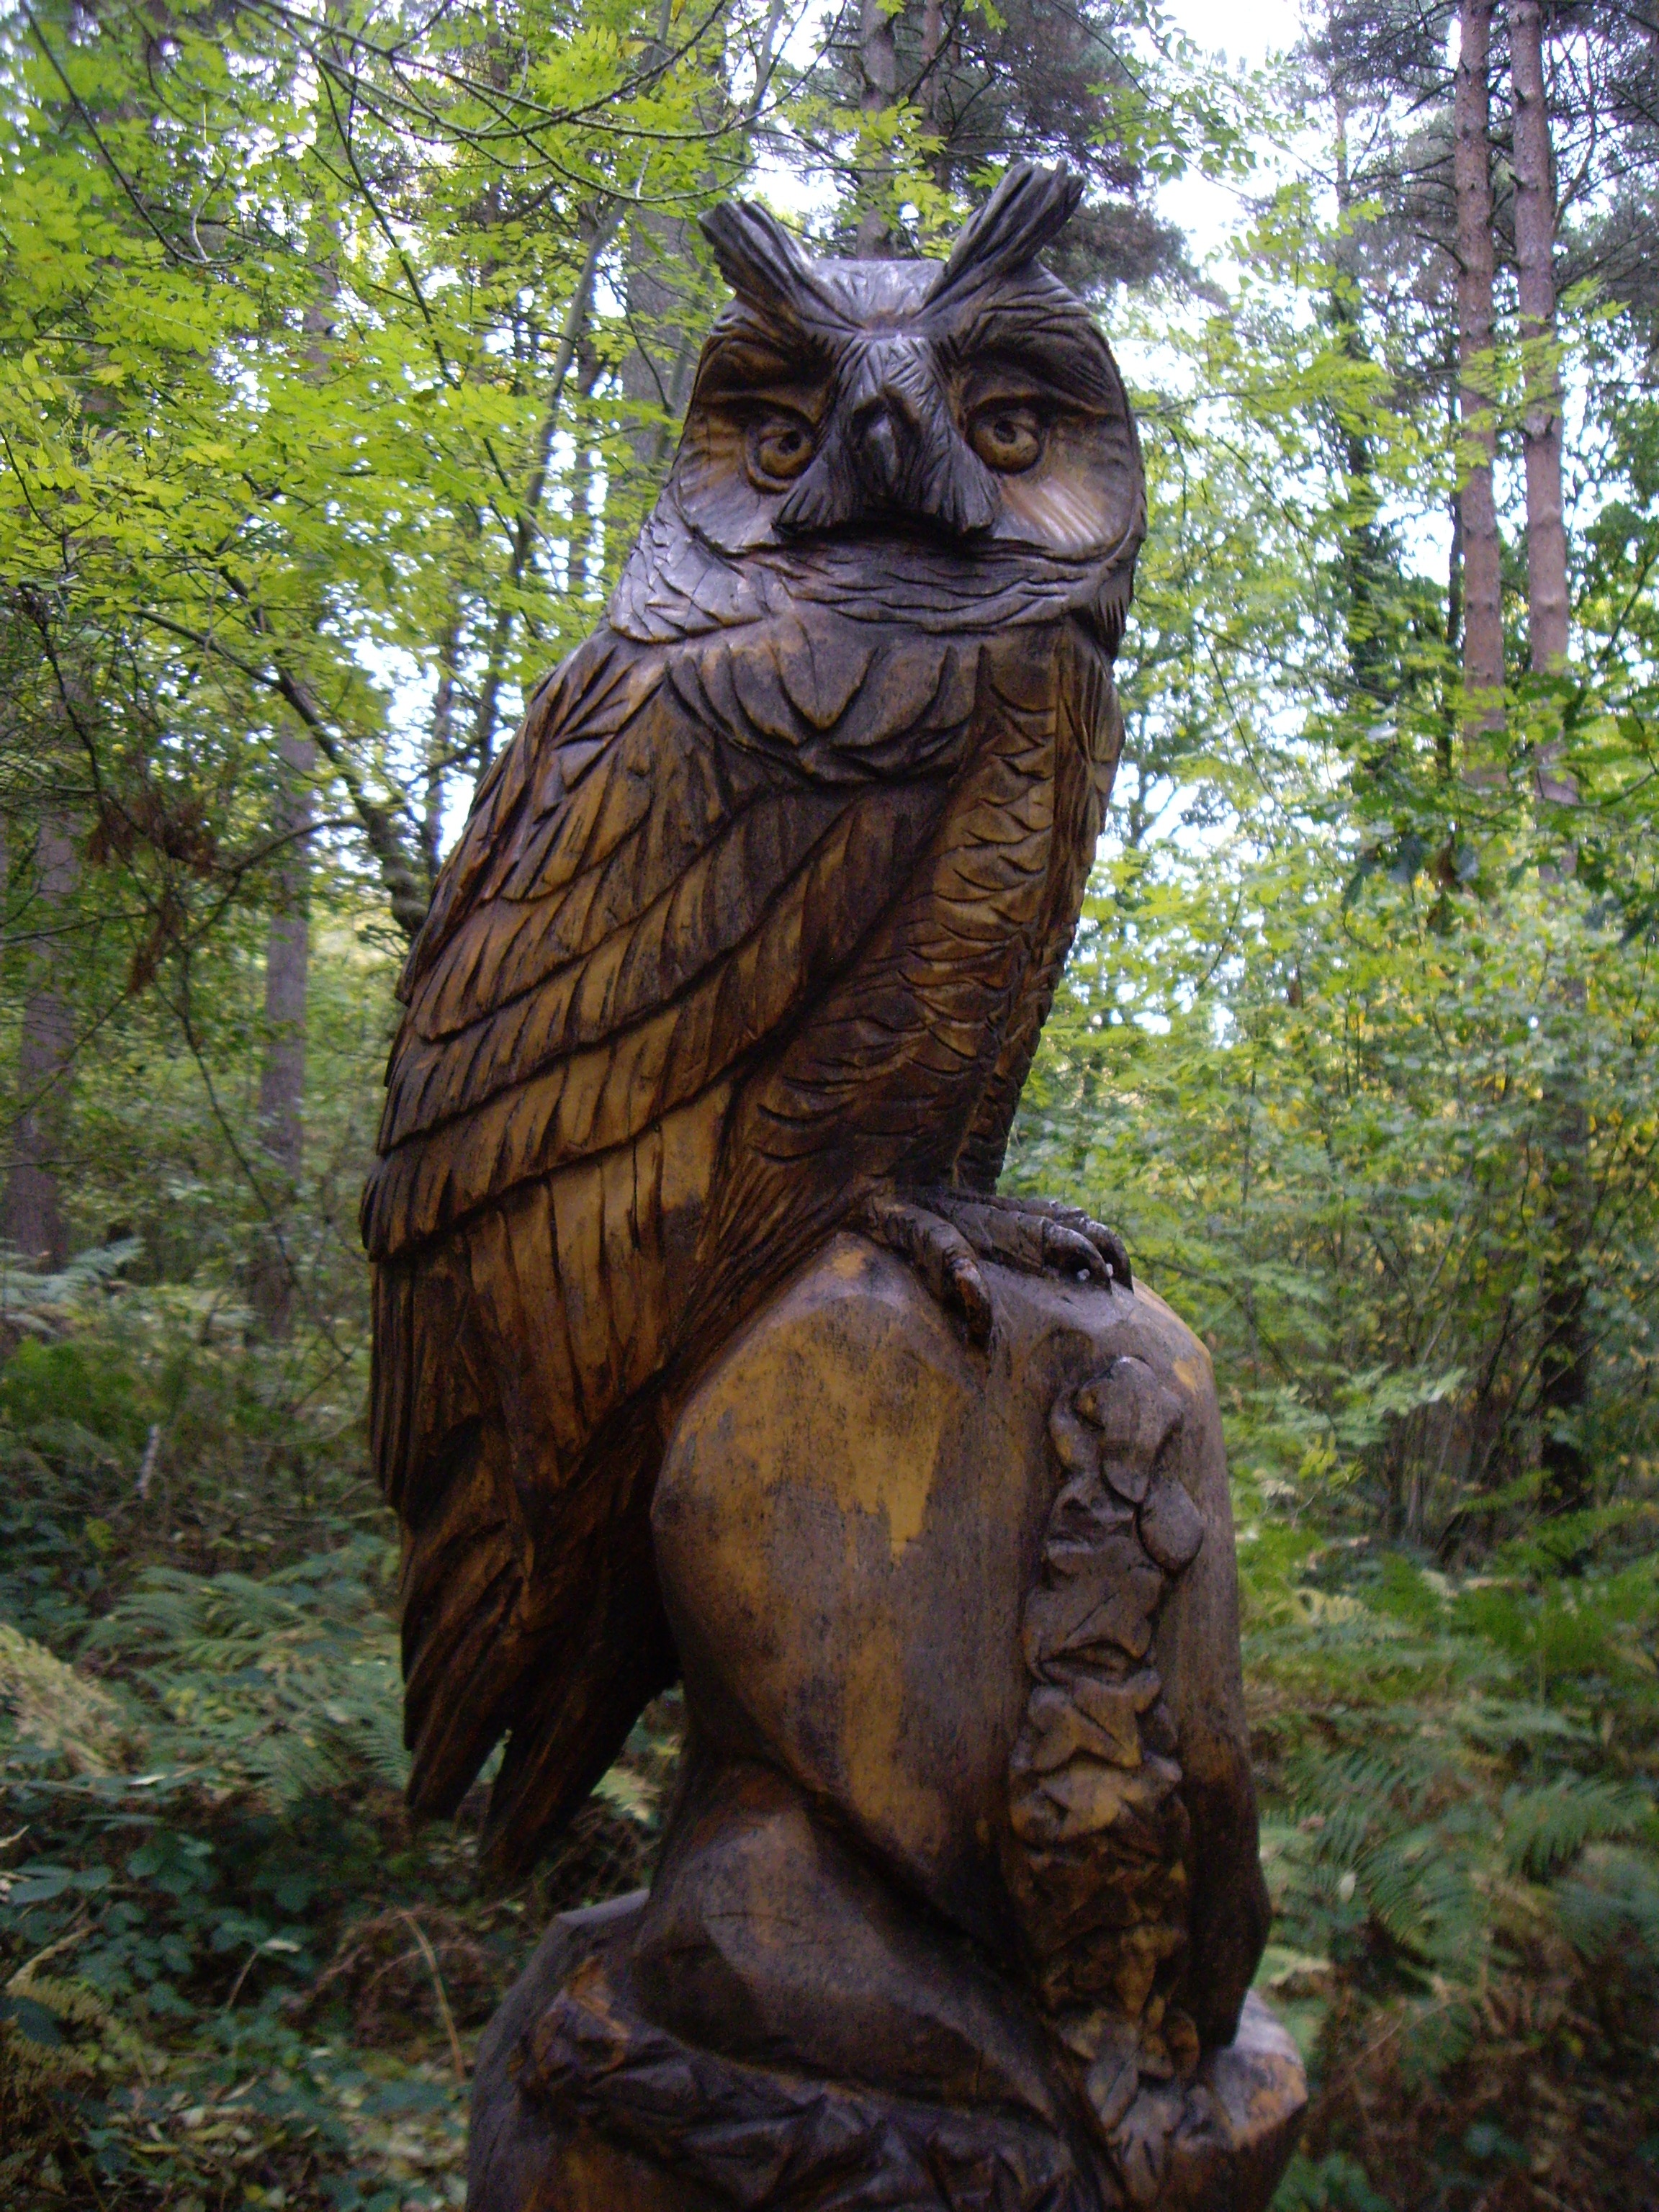
nature, forest, bird, wood, monument, wildlife, statue, owl, fauna, bird of prey, trees, sculpture, art, carving